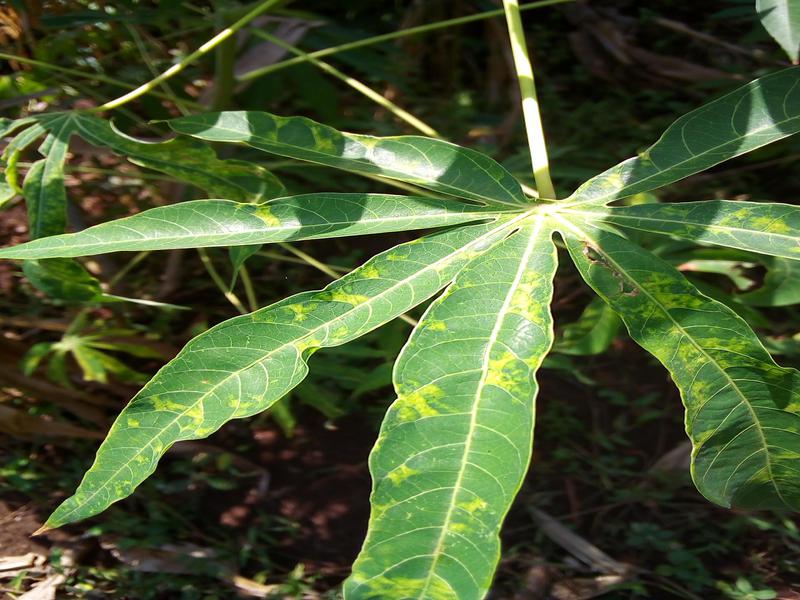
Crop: cassava
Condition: mosaic_disease